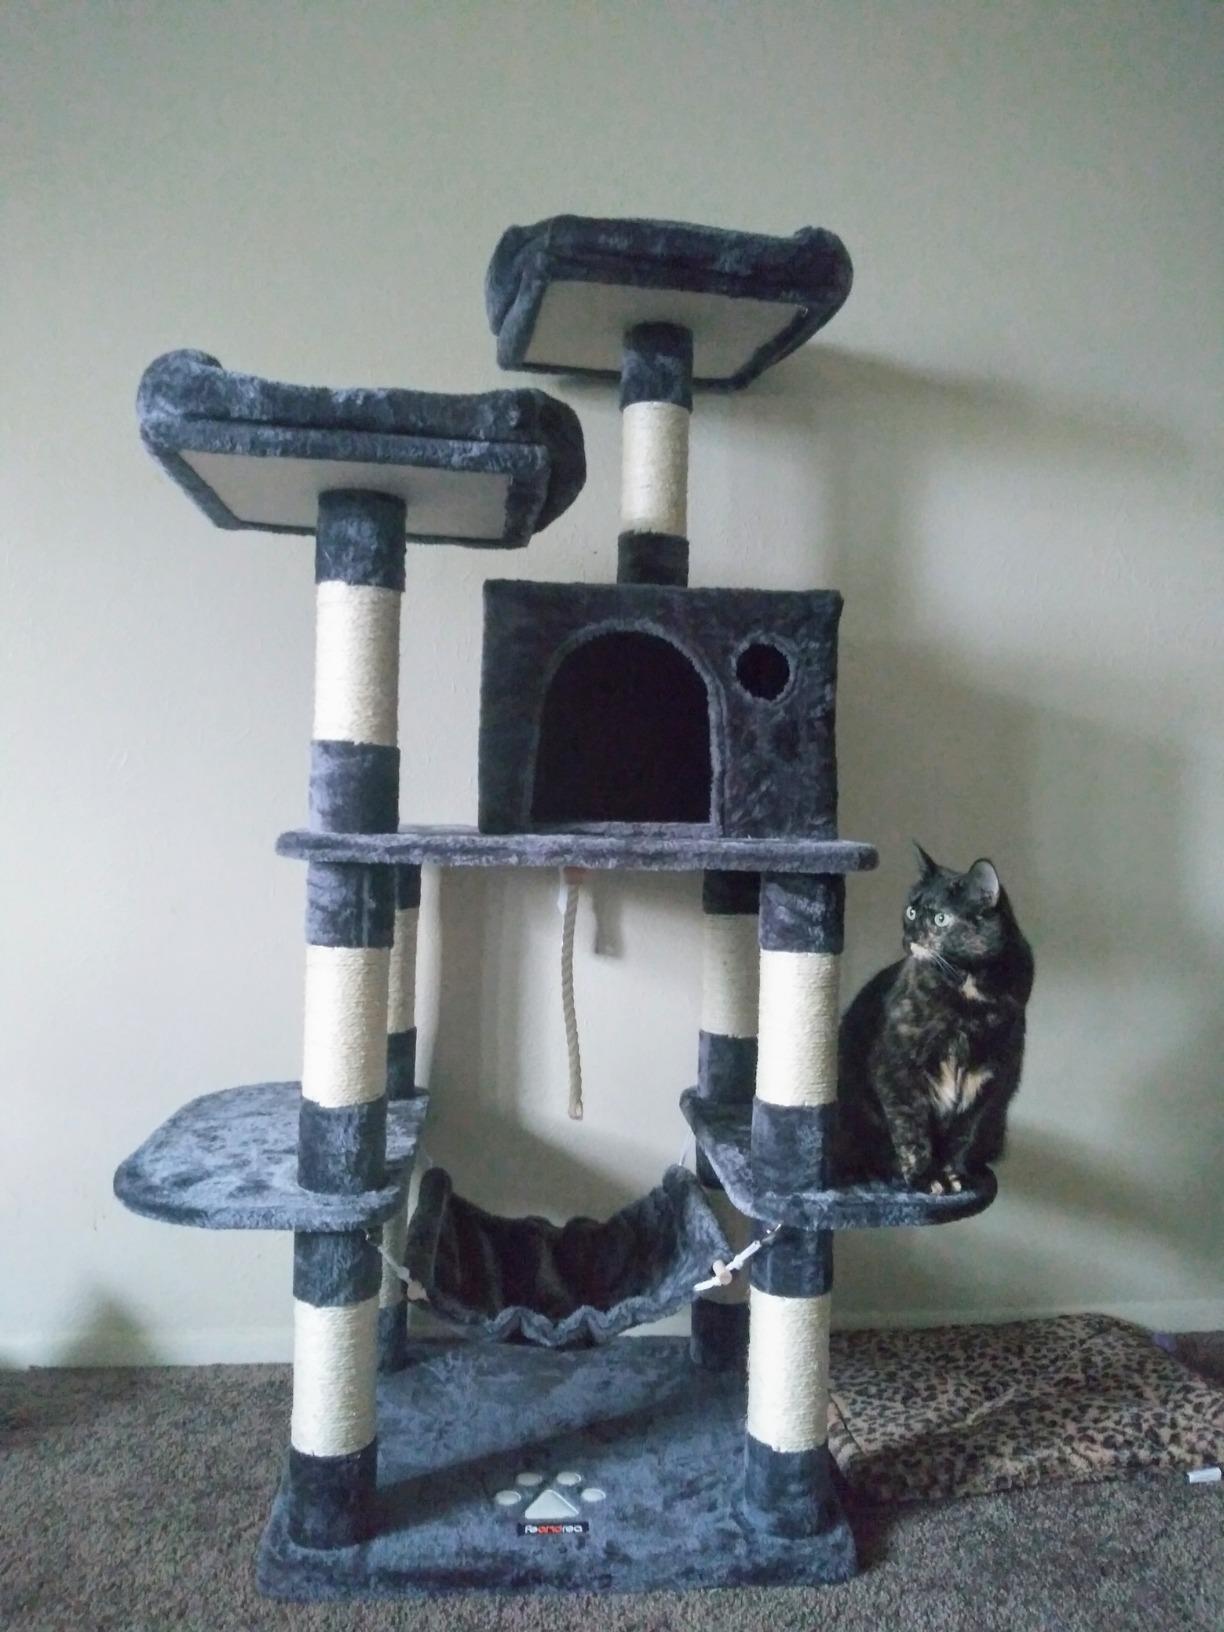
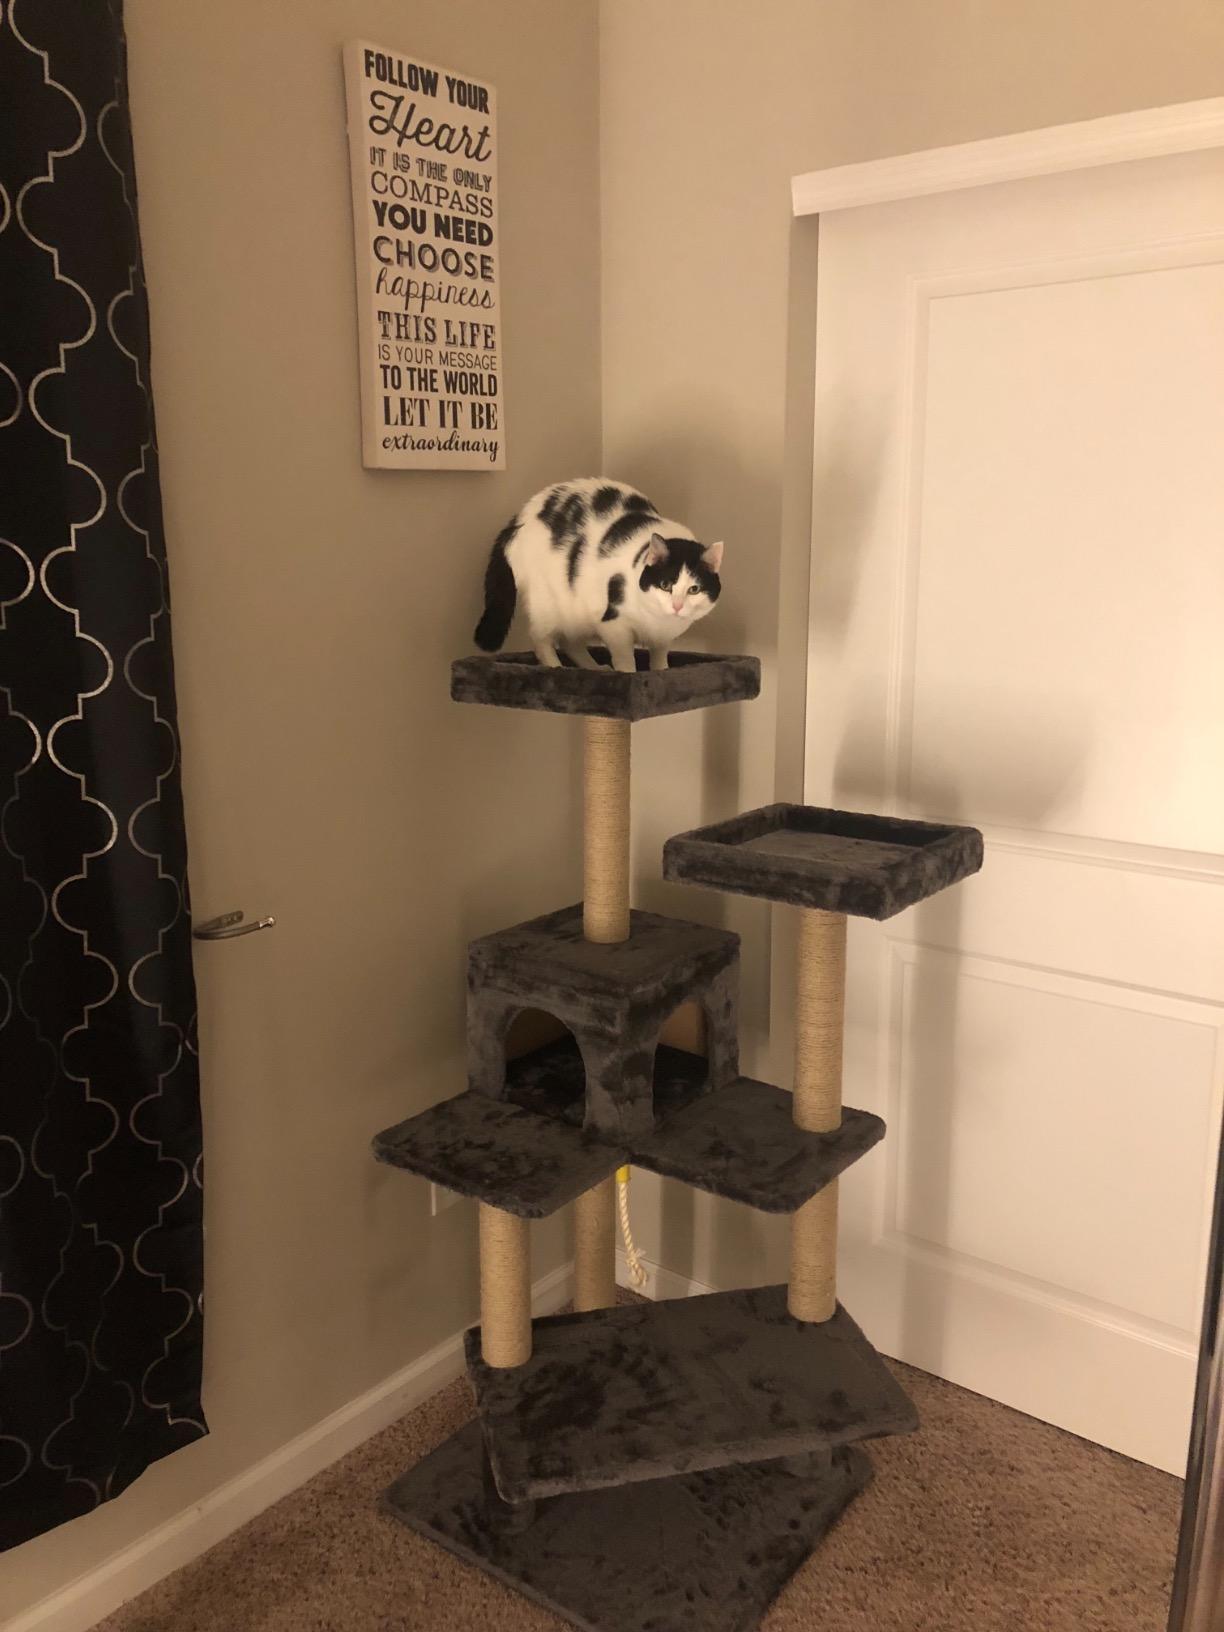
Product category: items_cat tree
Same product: no